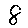
Label: 8